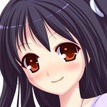
Portrait style: Anime Portrait